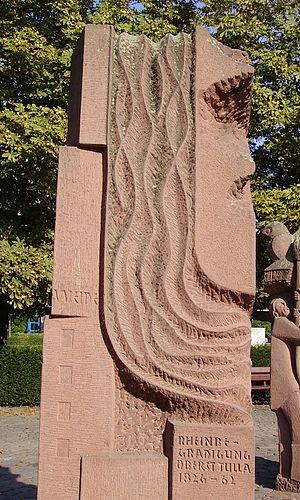
Johann Gottfried Tulla, né le 20 mars 1770 à Karlsruhe et mort le 27 mars 1828 à Paris, est un ingénieur et hydrologue badois du XIXᵉ siècle. Officier au service du Grand-duché de Bade, il a notamment travaillé sur les corrections du Rhin Supérieur en Allemagne et Alsace.